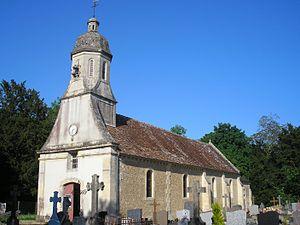
Canteloup est une commune française, située dans le département du Calvados en région Normandie, peuplée de 179 habitants.